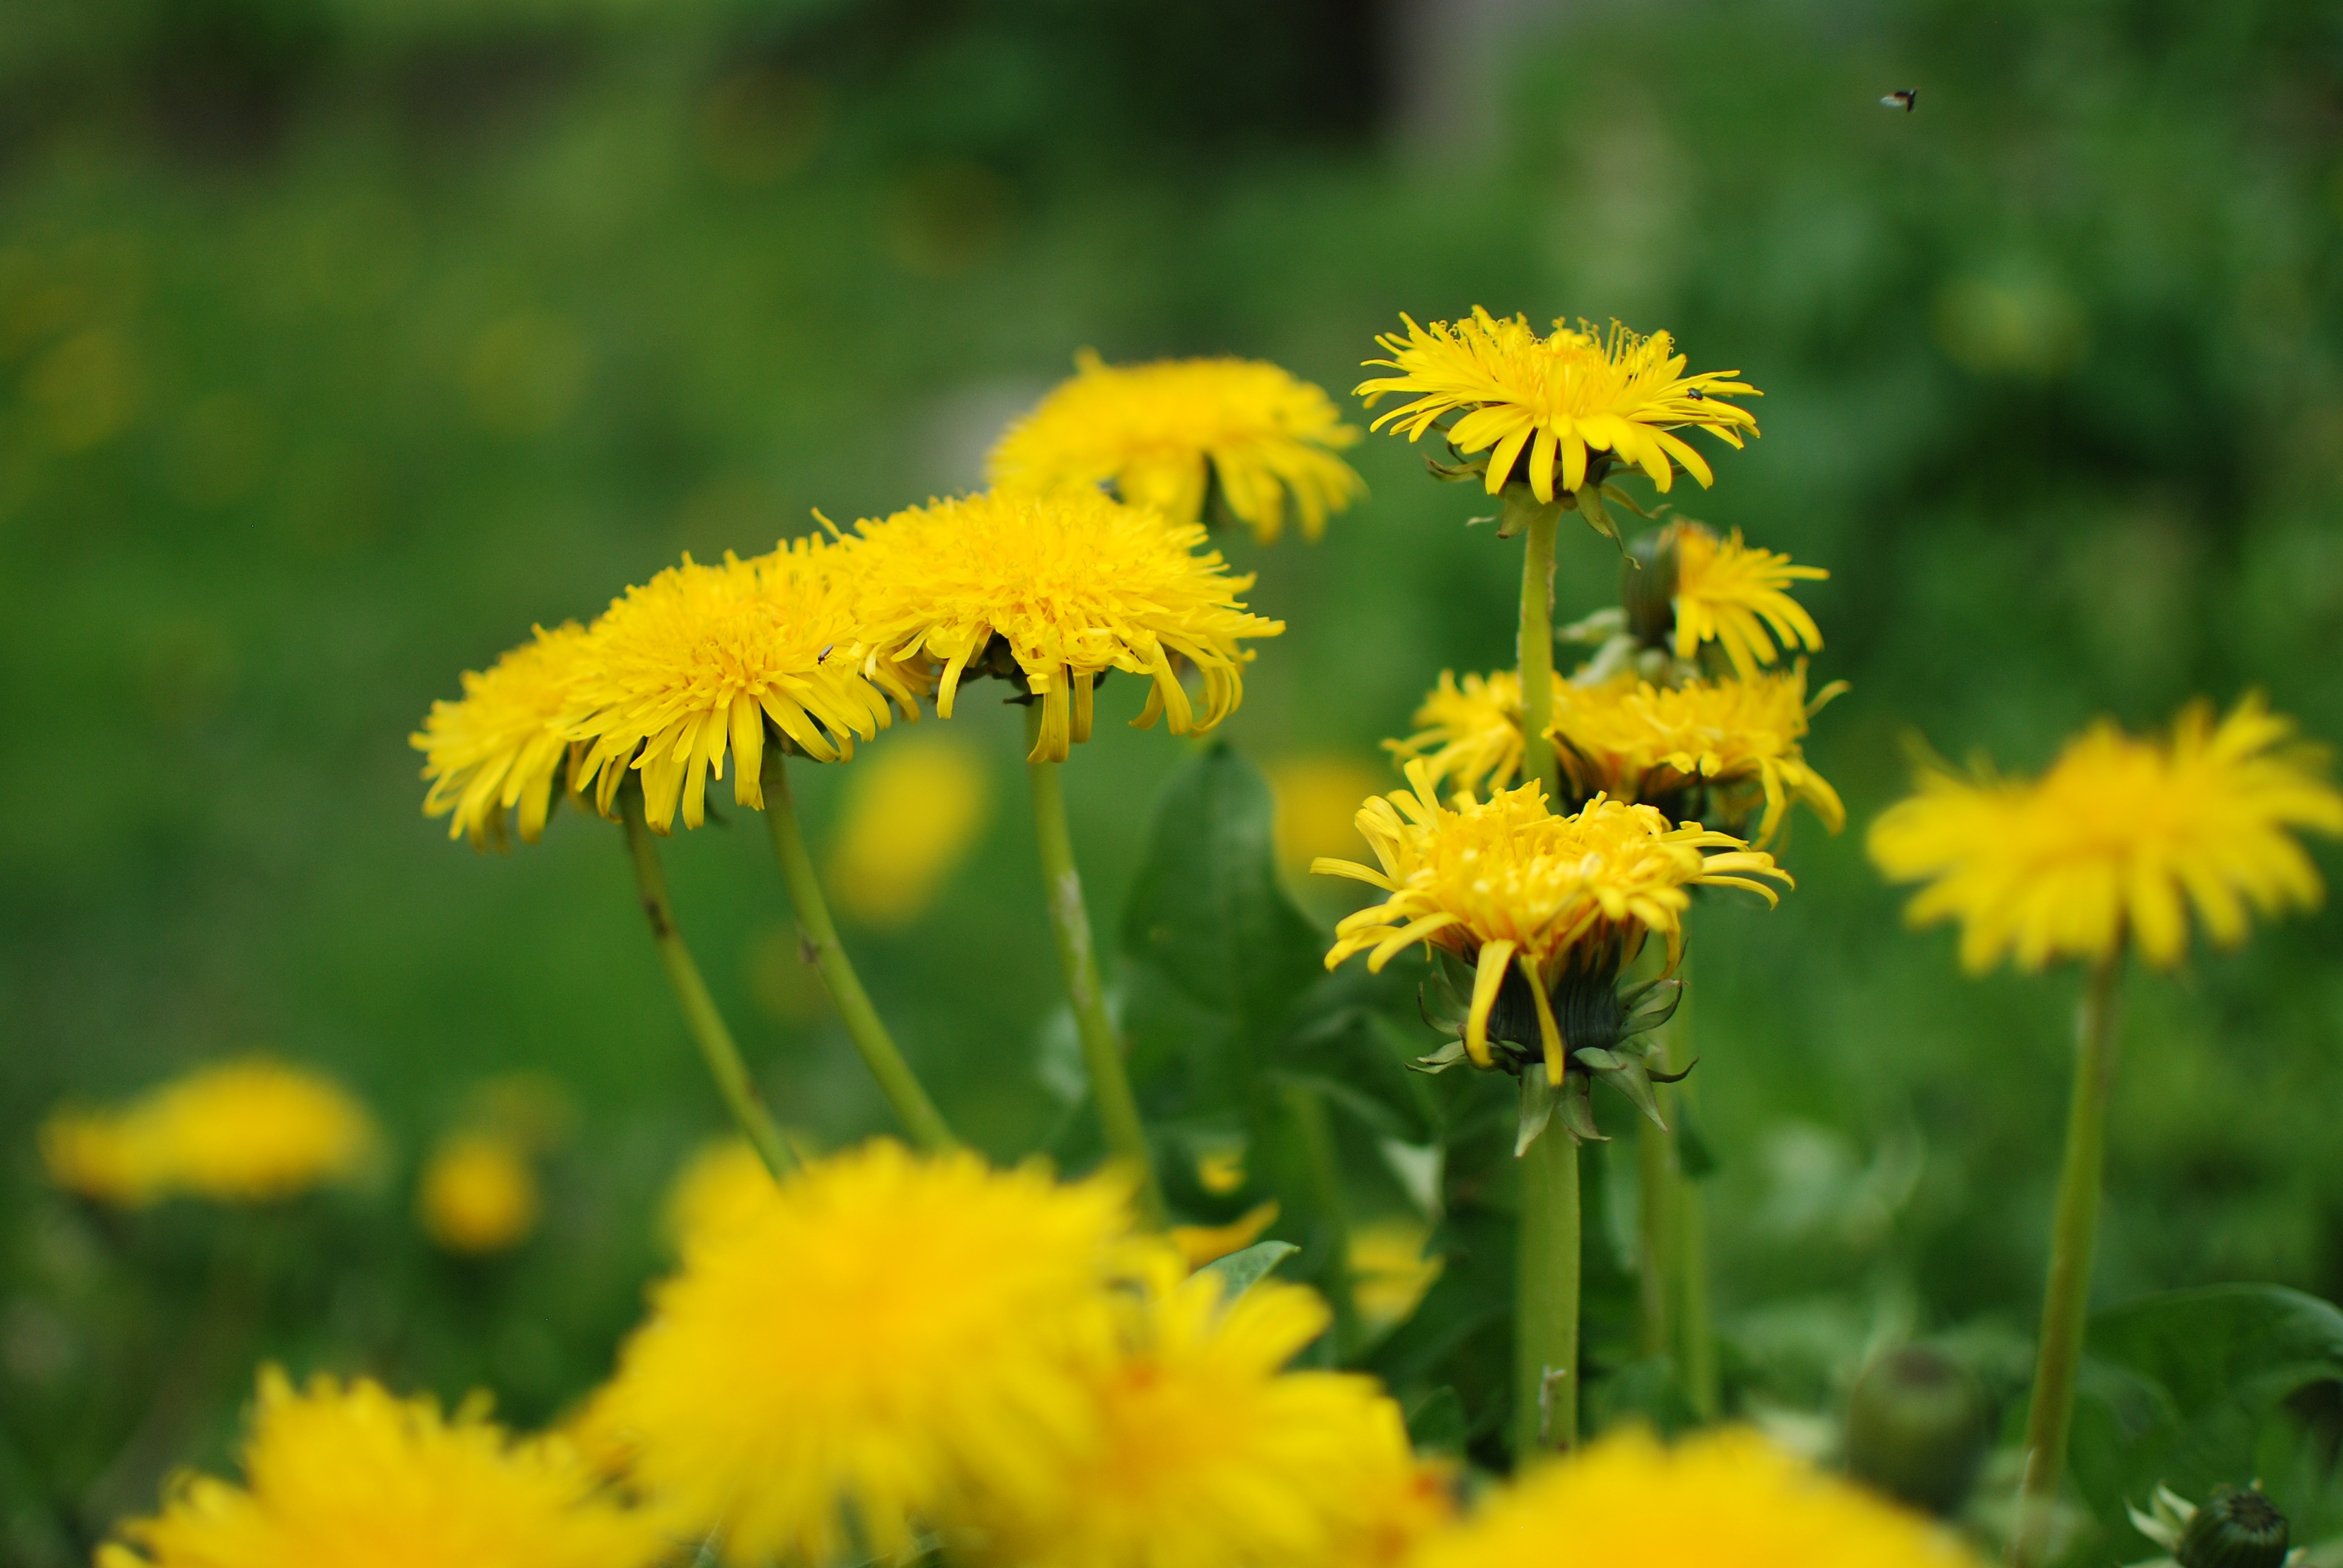
nature, forest, plant, field, meadow, dandelion, prairie, flower, herb, yellow, flora, wildflower, vegetation, nectar, macro photography, flowering plant, daisy family, annual plant, land plant, chamaemelum nobile